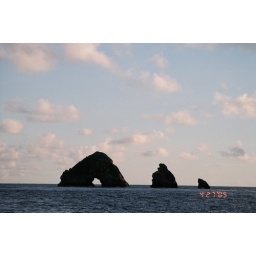
A nice dive. We swam around and thru the bridge with a turtle above us.